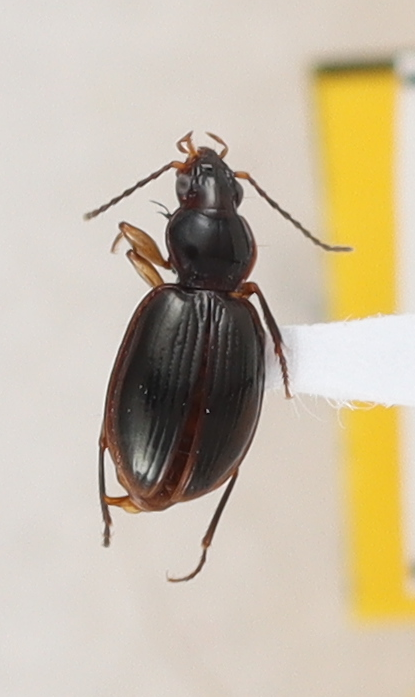
Scientific name: Mecyclothorax konanus
Plot: 14
Trap: S
Collected: 20241009